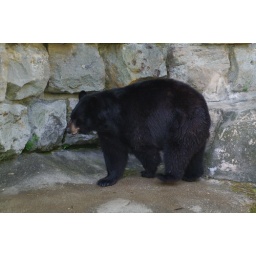
North american black bear (ursus americanus) in Pittsburgh ZOO. Pentax K-7 with Sigma 50-500mm f4-6.3 APO EX.